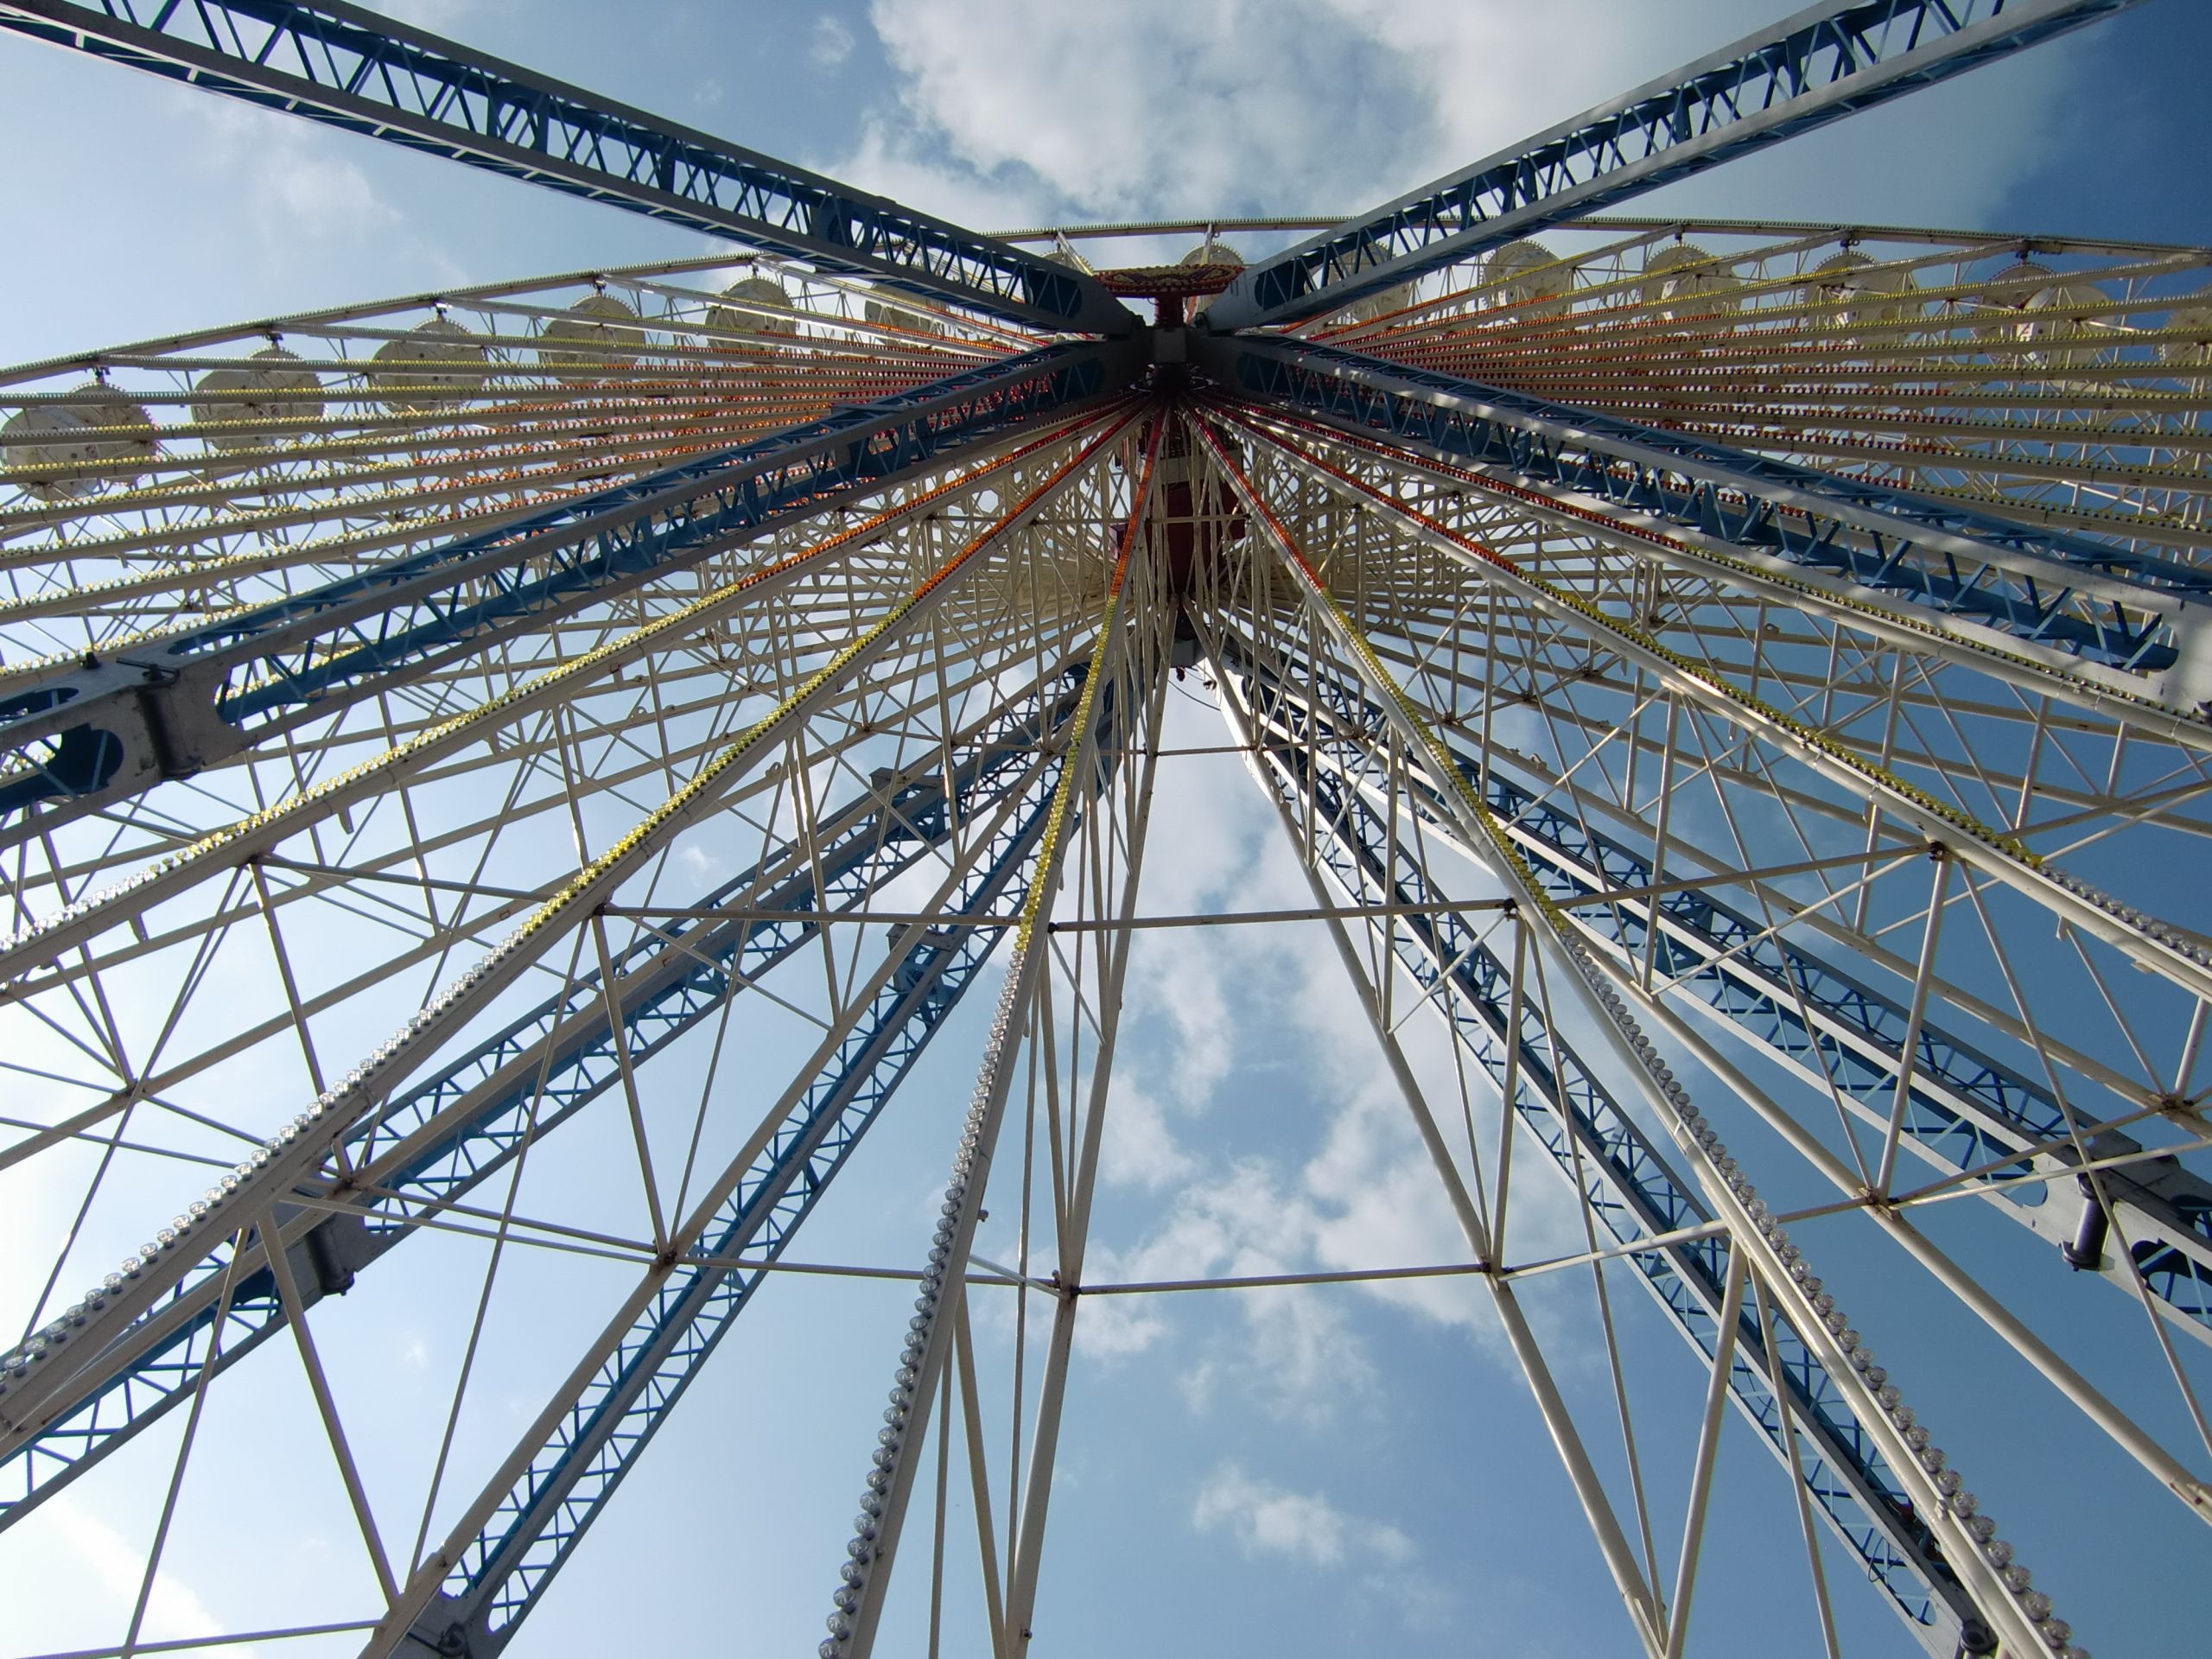
architecture, structure, sky, recreation, ferris wheel, mast, ride, blue, clouds, tourist attraction, fair, festival site, outdoor recreation, sport venue